Pataliputra capital

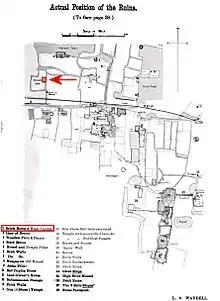
Location where the Pataliputra capital was excavated (red arrow).

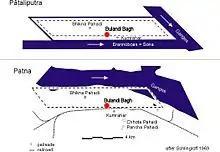
Location of the Pataliputra capital (in red, site of Bulandi Bagh) in the ancient city of Pataliputra and modern Patna, northwest of the main excavation site.

The site where the Pataliputra capital was excavated is marked by Waddell as the top-right corner of the area known today as Bulandi Bagh, northwest of the main excavation site.